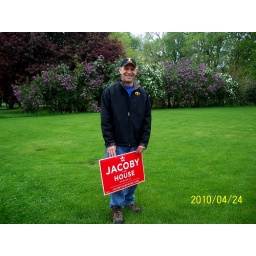
Dave posing with the first yard sign to go in the ground